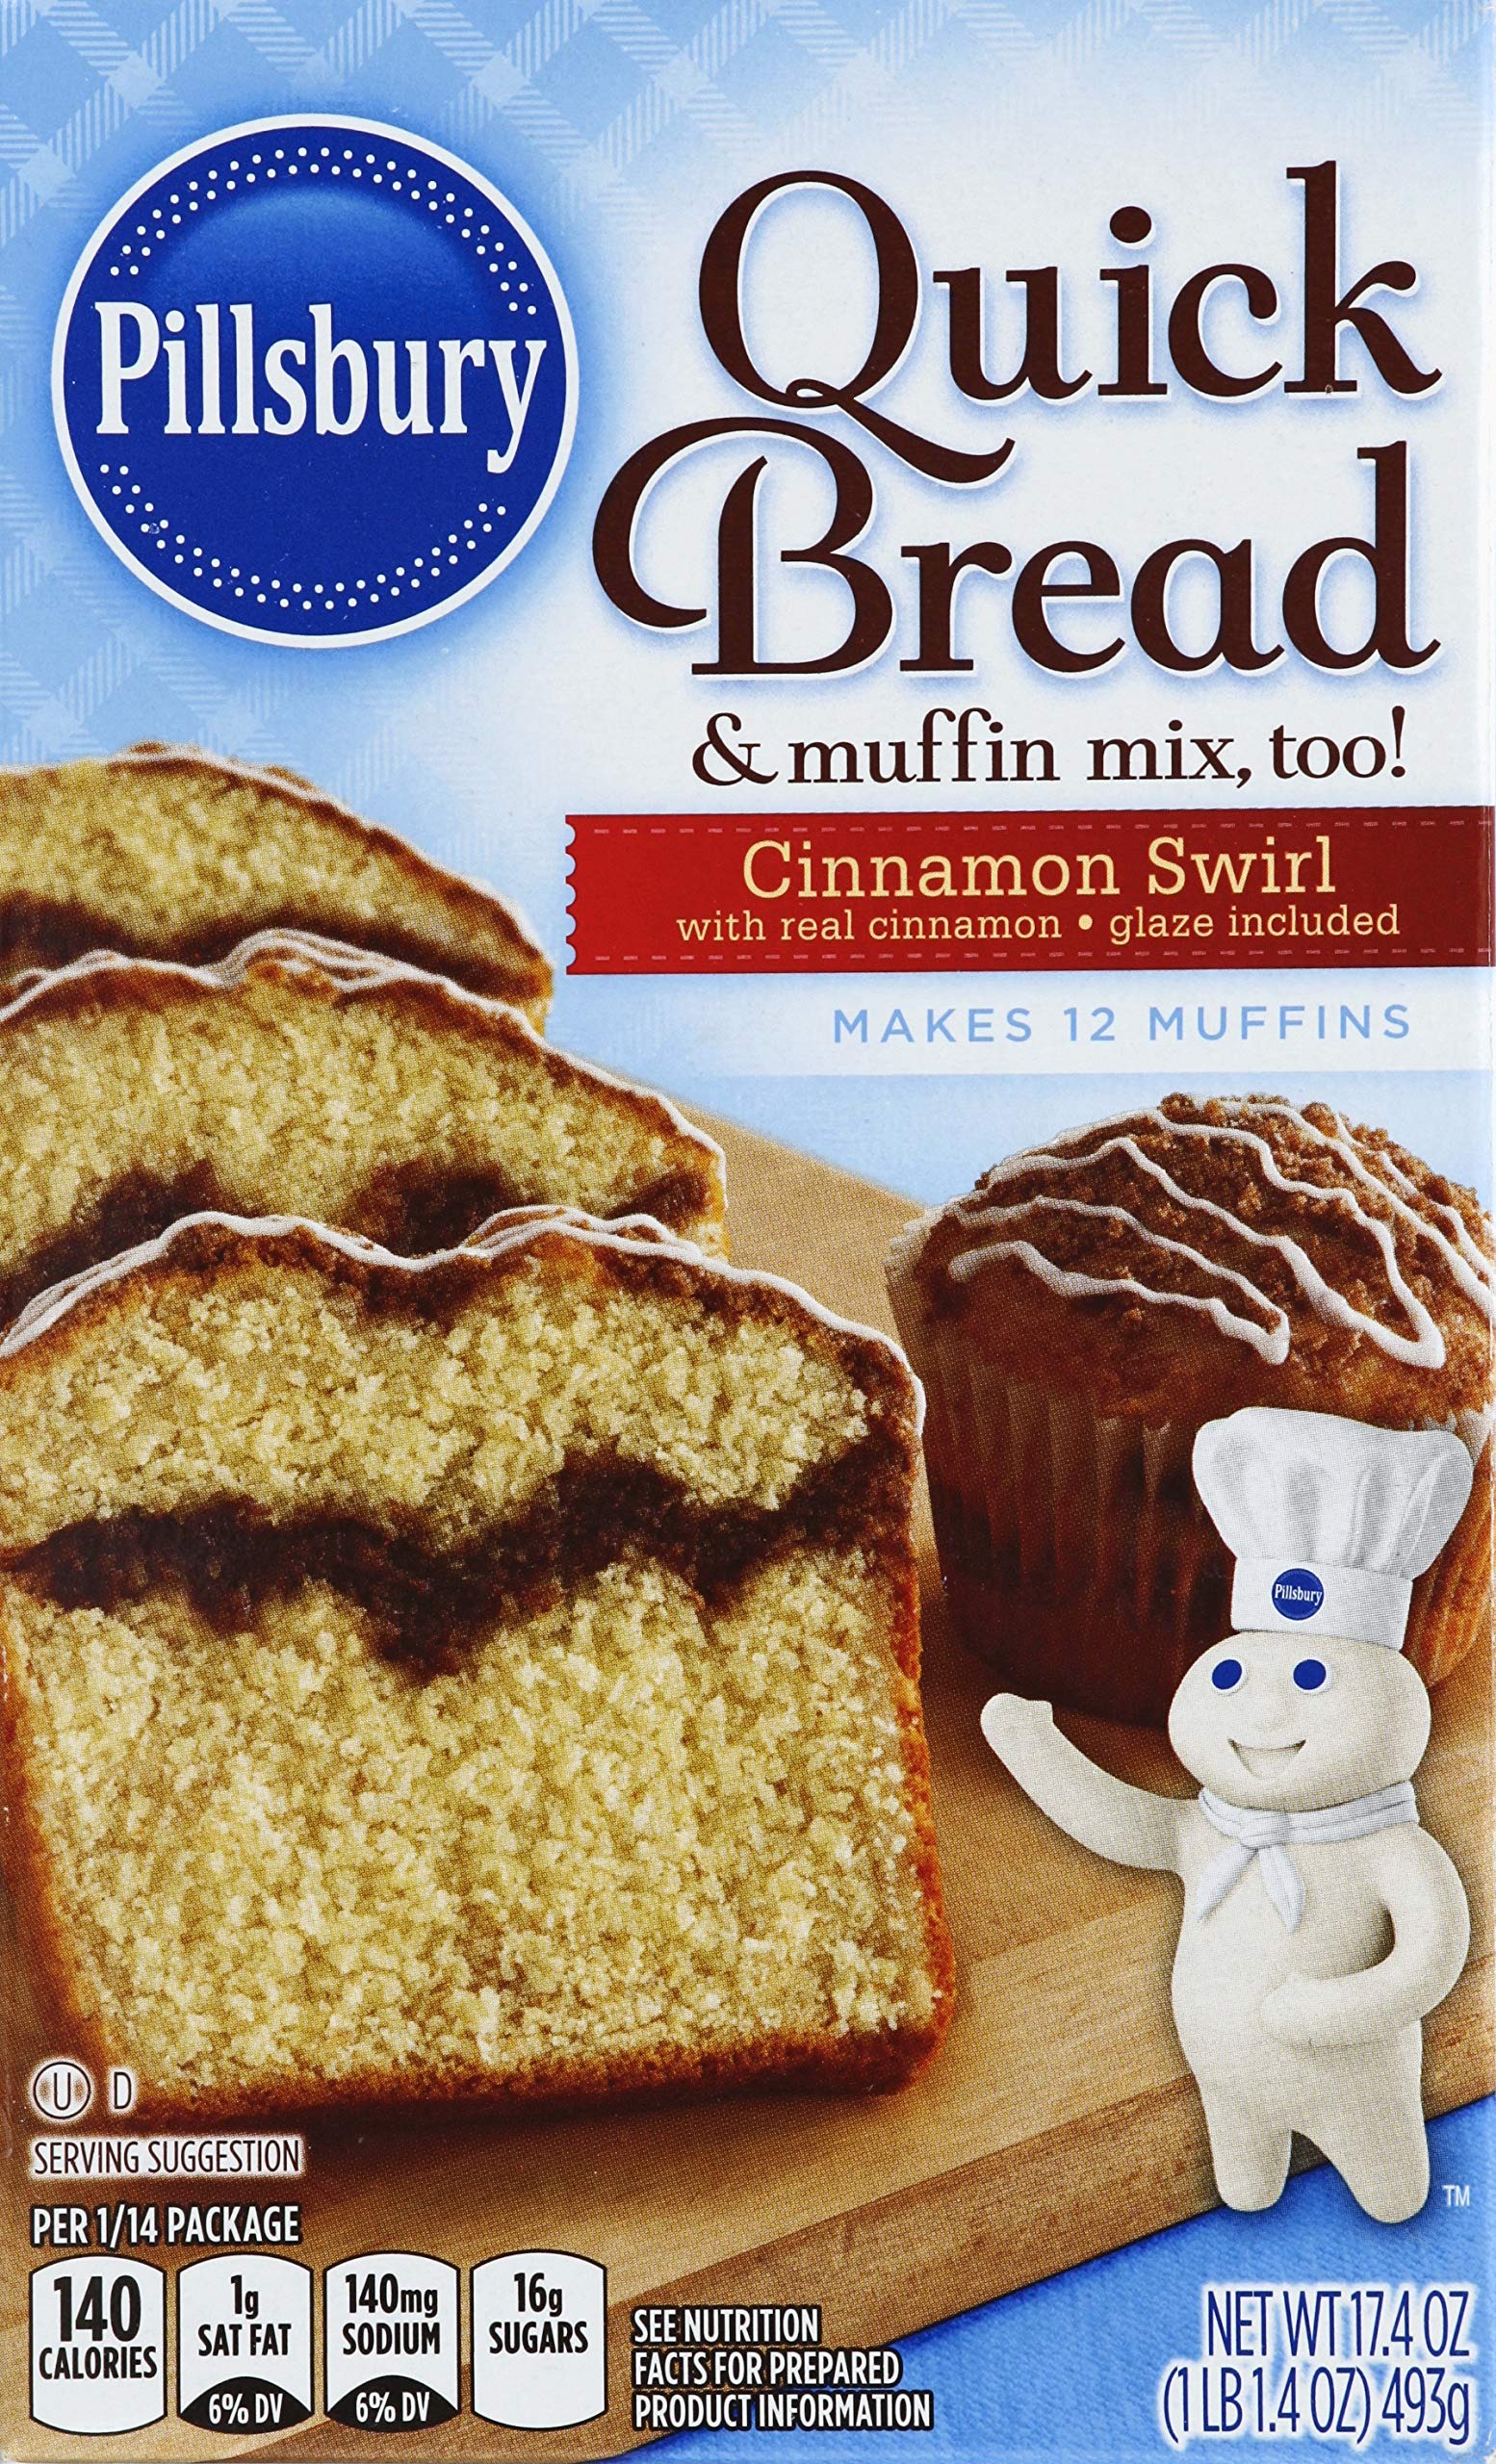
Item Name: Pillsbury Cinnamon Swirl Quick Bread And Muffin Mix, 17.4-Ounce
Bullet Point 1: Contains 1 - 17.4-ounce box of Pillsbury Cinnamon Swirl Quick Bread And Muffin Mix
Bullet Point 2: 3 ingredients and 3 simple steps
Bullet Point 3: Made with cinnamon and includes glaze
Bullet Point 4: Makes 12 muffins or one 8x4 inch loaf pan
Bullet Point 5: From the box to the oven in minutes
Value: 17.4
Unit: Ounce

Price: 12.985